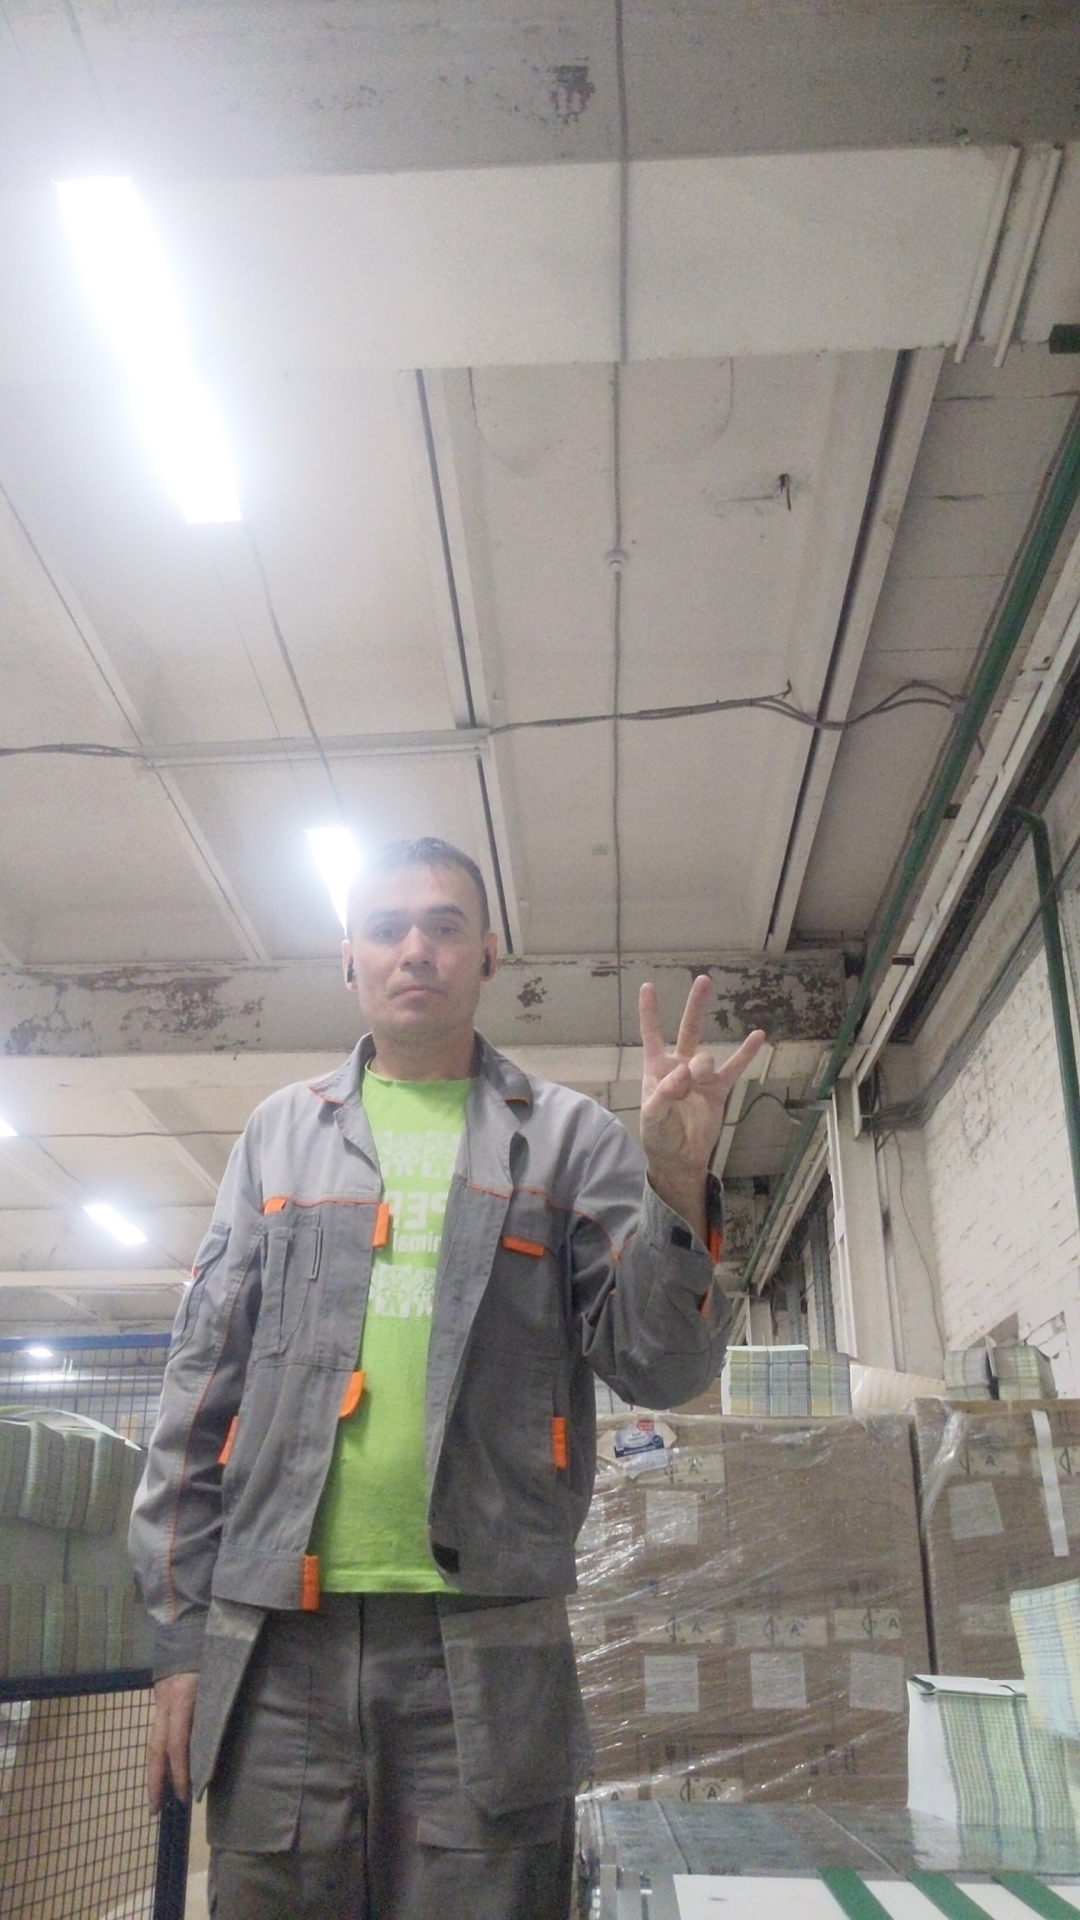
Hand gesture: three3